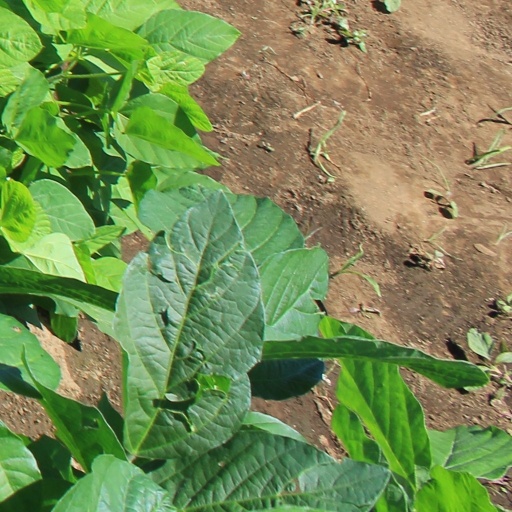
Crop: soybean